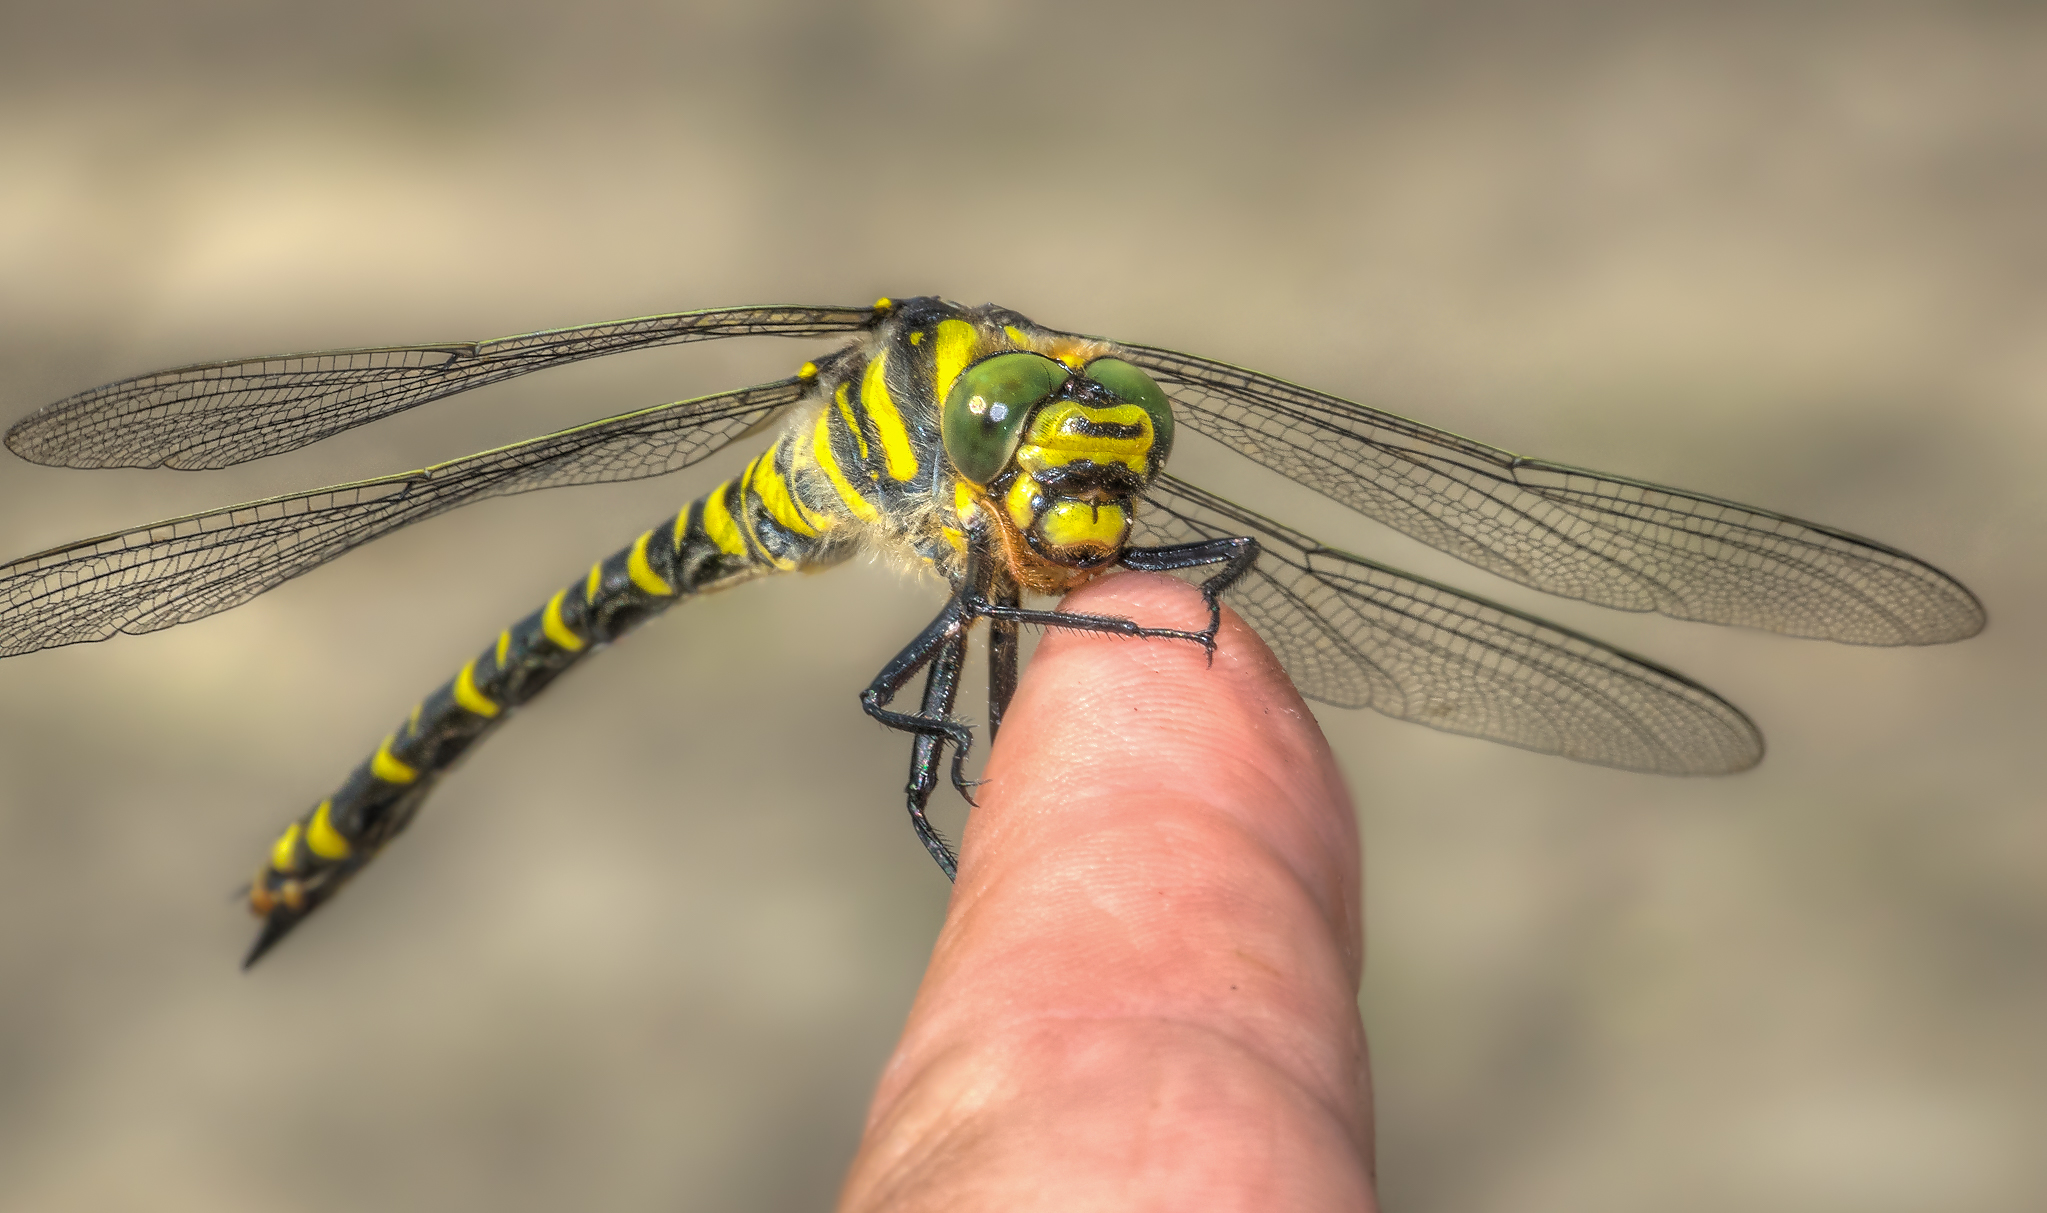
nature, wing, photography, fly, insect, macro, fauna, invertebrate, close up, hdr, animals, dragonfly, naturaleza, damselfly, ggl1, gaby1, xovesphoto, sonydscrx10iii, sonyrx10iii, rx10iii, rx10m3, animales, hoyapro1macro, hoyamacro, libelula, macro photography, arthropod, plant stem, dragonflies and damseflies, net winged insects